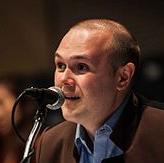
Age: 27